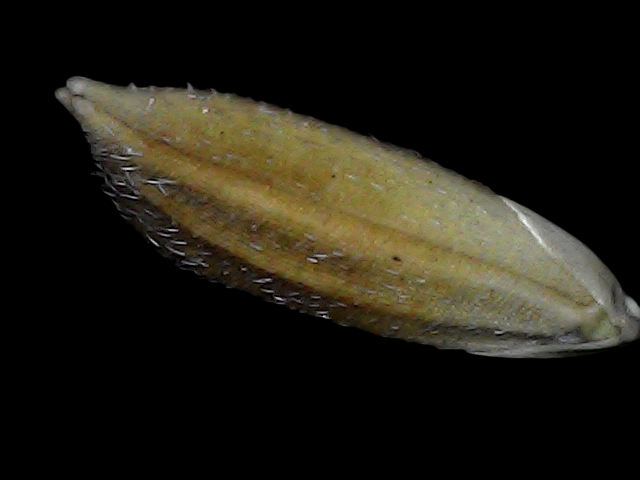
Rice variety: Bd91